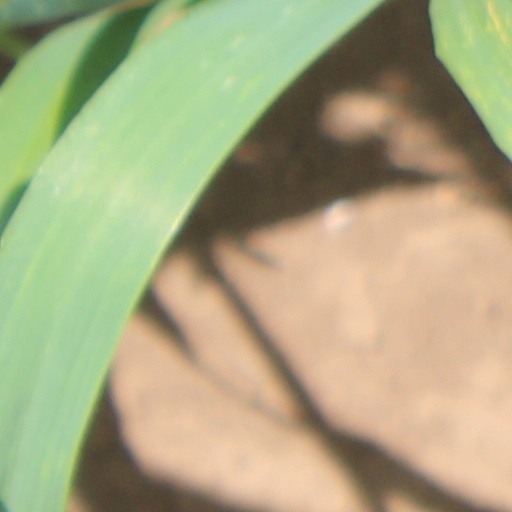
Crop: wheat